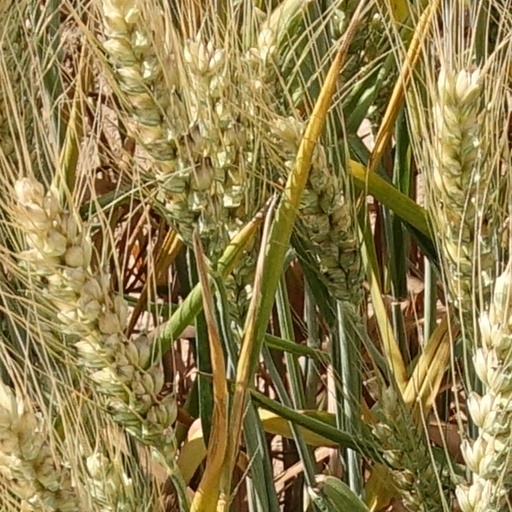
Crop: wheat